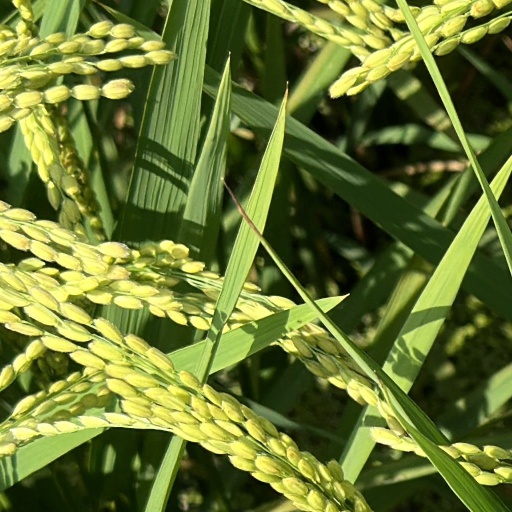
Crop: rice